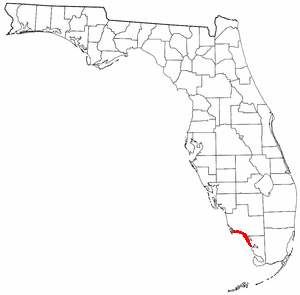
Les Dix-mille îles, ou Ten Thousand Islands en anglais, sont un archipel du golfe du Mexique bordant la côte sud-ouest de la Floride, aux États-Unis d'Amérique. La partie la plus méridionale de cet archipel appartient au parc national des Everglades, parc national qui protège une partie des Everglades.